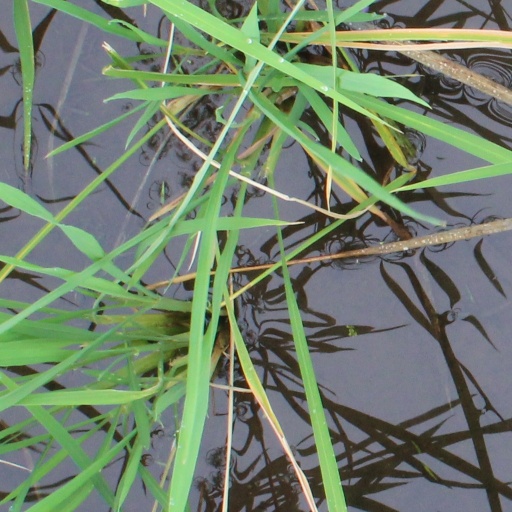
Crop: rice